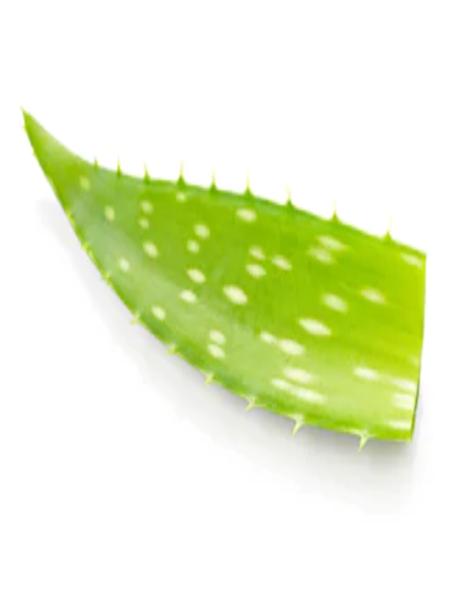
Plant: Aloevera